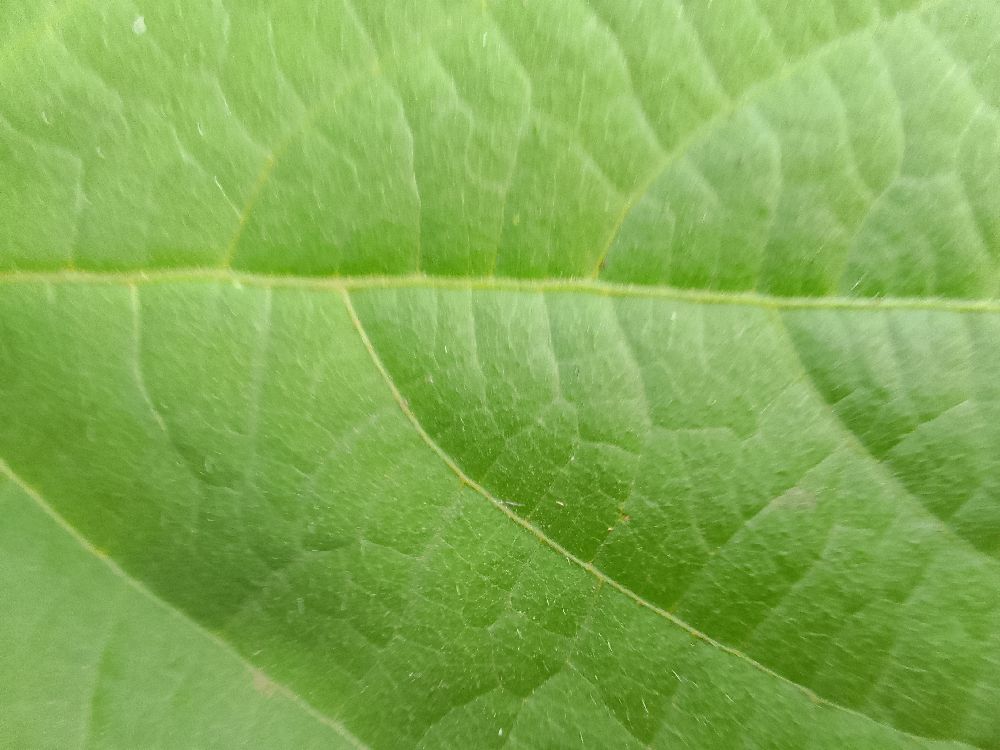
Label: healthy